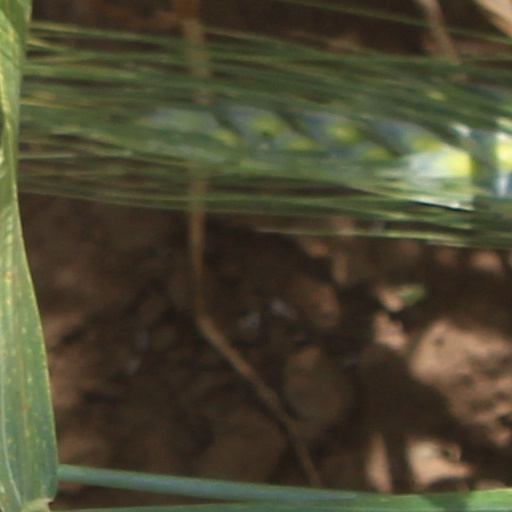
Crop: wheat